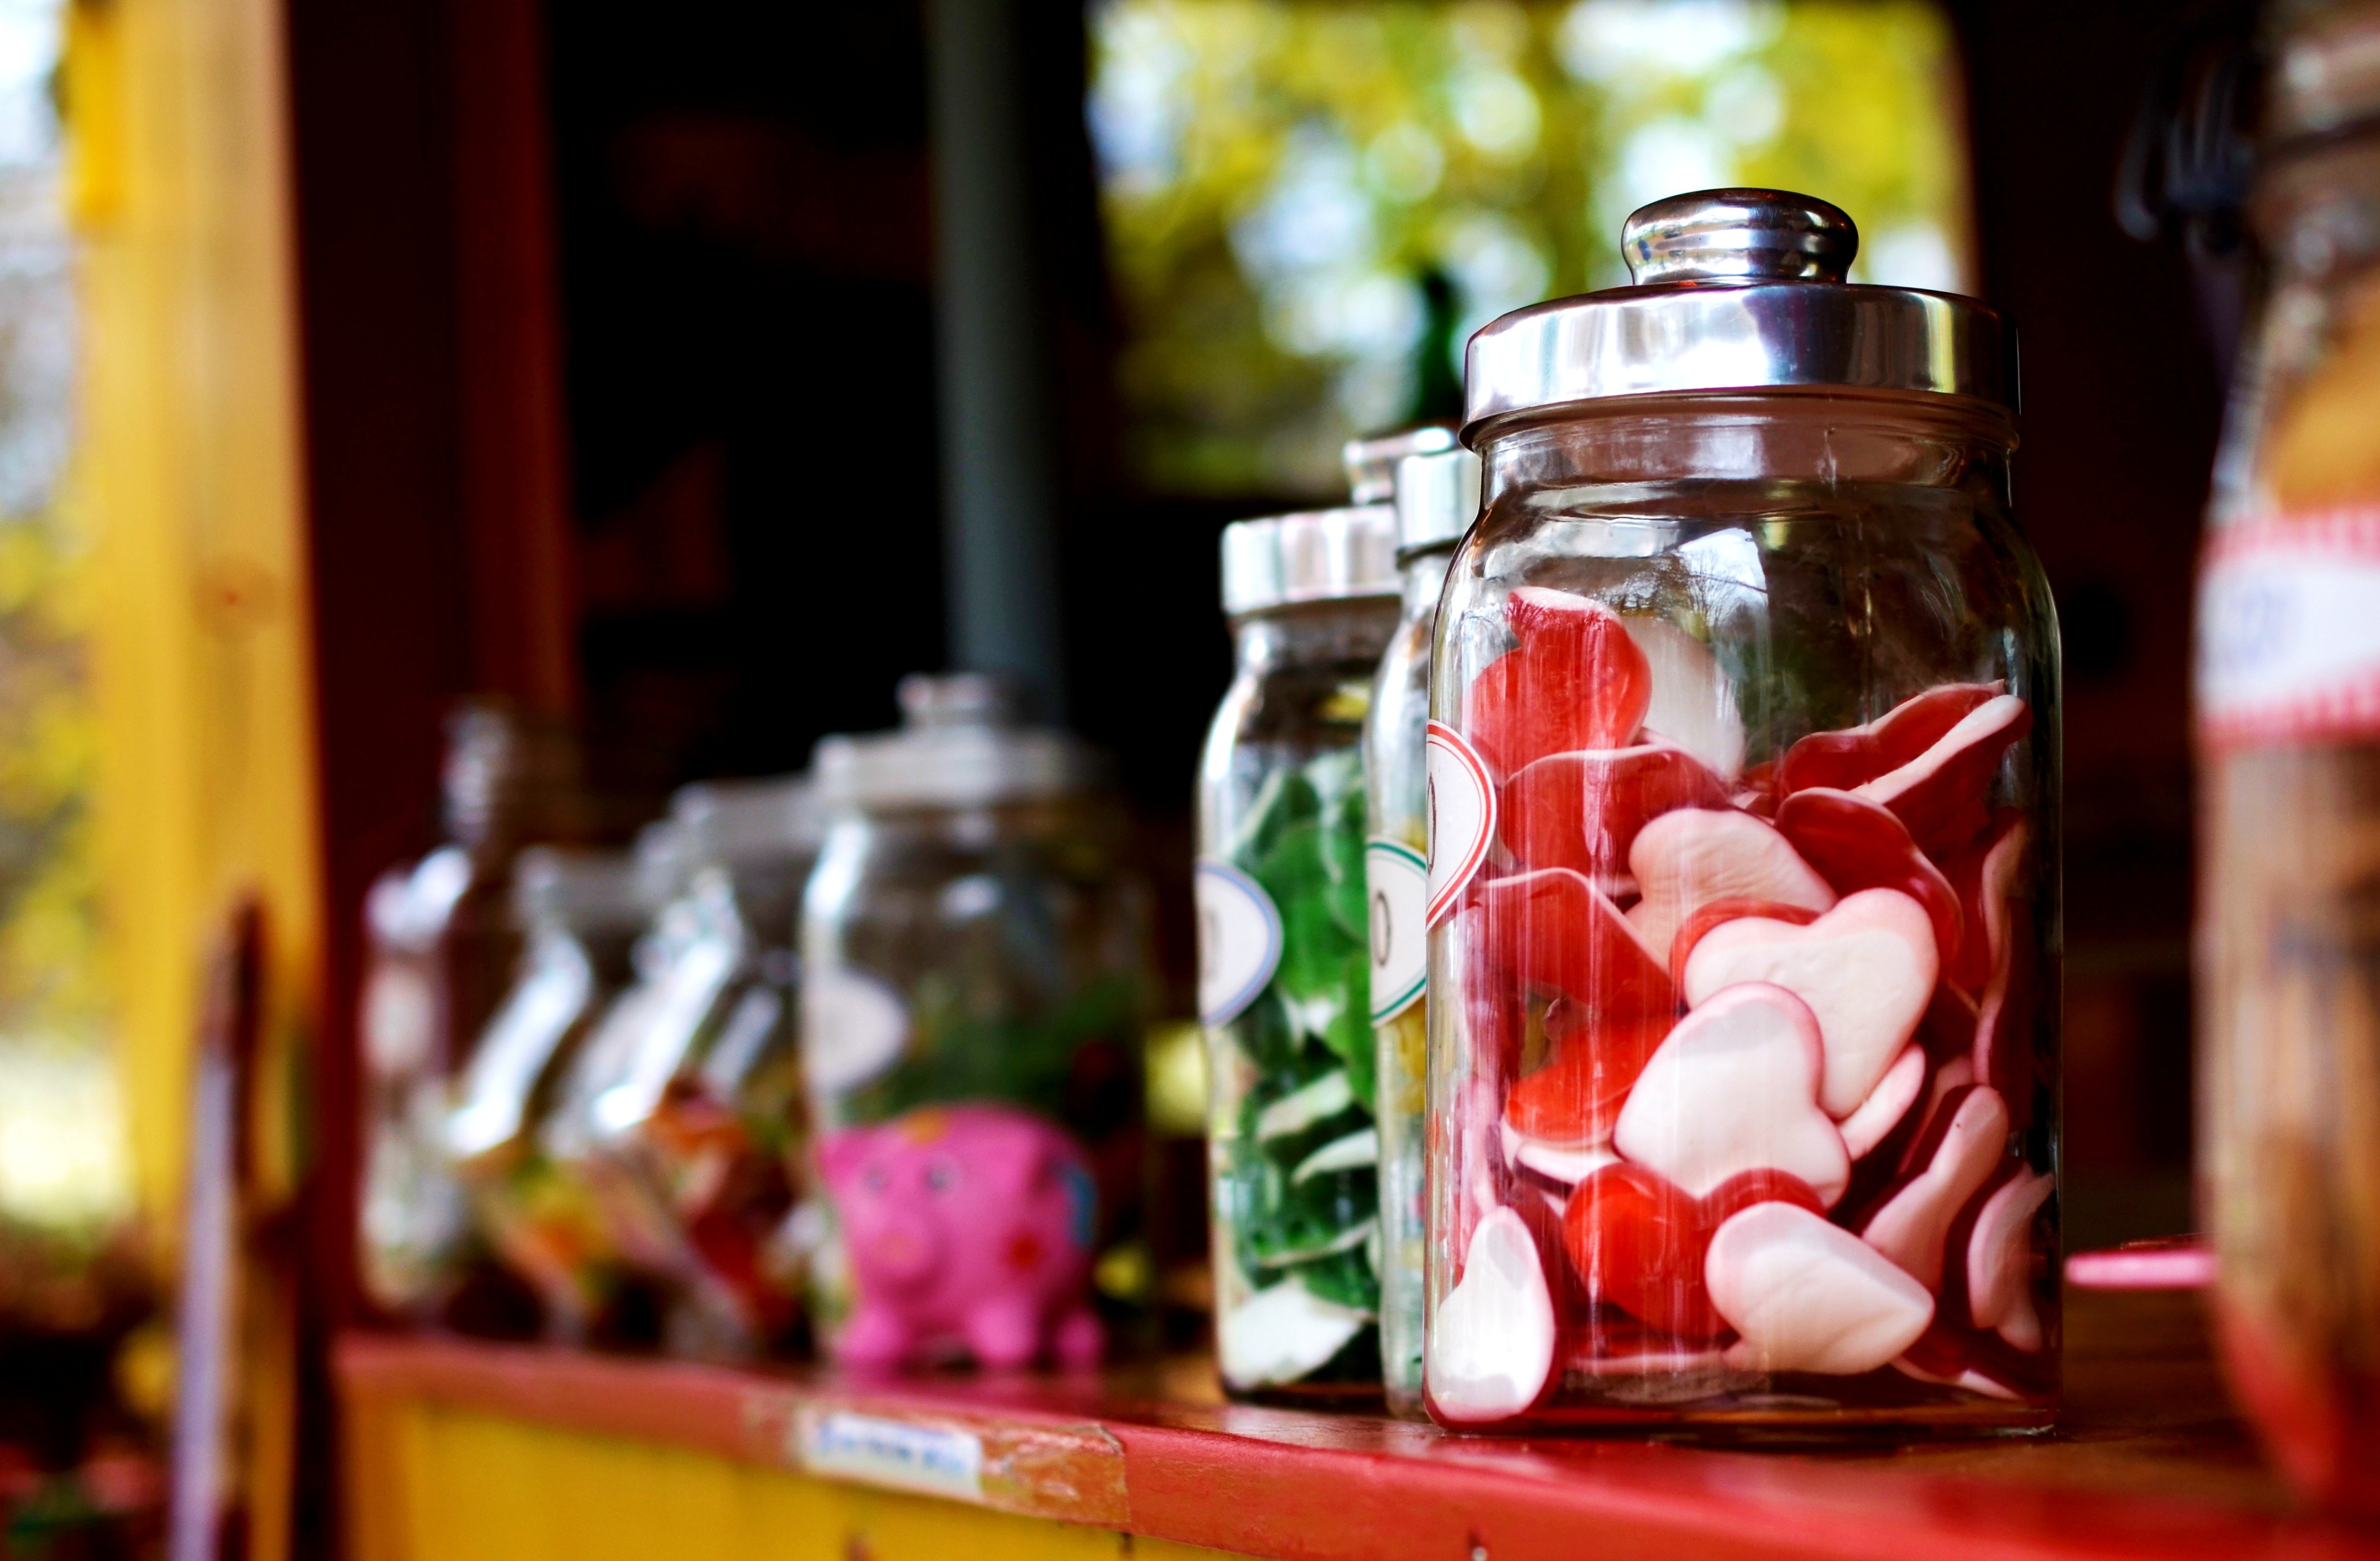
sweet, flower, restaurant, heart, food, red, color, drink, calories, sugar, candy, sense, candy glass, fruit jelly